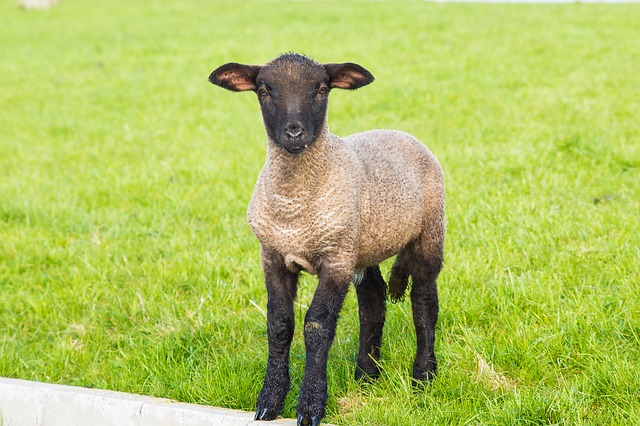
Label: pecora